Small nucleolar RNA Z103

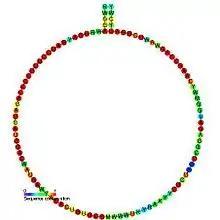
Predicted secondary structure and sequence conservation of snoZ103

In molecular biology, Small nucleolar RNA Z103 is a non-coding RNA (ncRNA) molecule which functions in the modification of other small nuclear RNAs (snRNAs). This type of modifying RNA is usually located in the nucleolus of the eukaryotic cell which is a major site of snRNA biogenesis. It is known as a small nucleolar RNA (snoRNA) and also often referred to as a guide RNA.